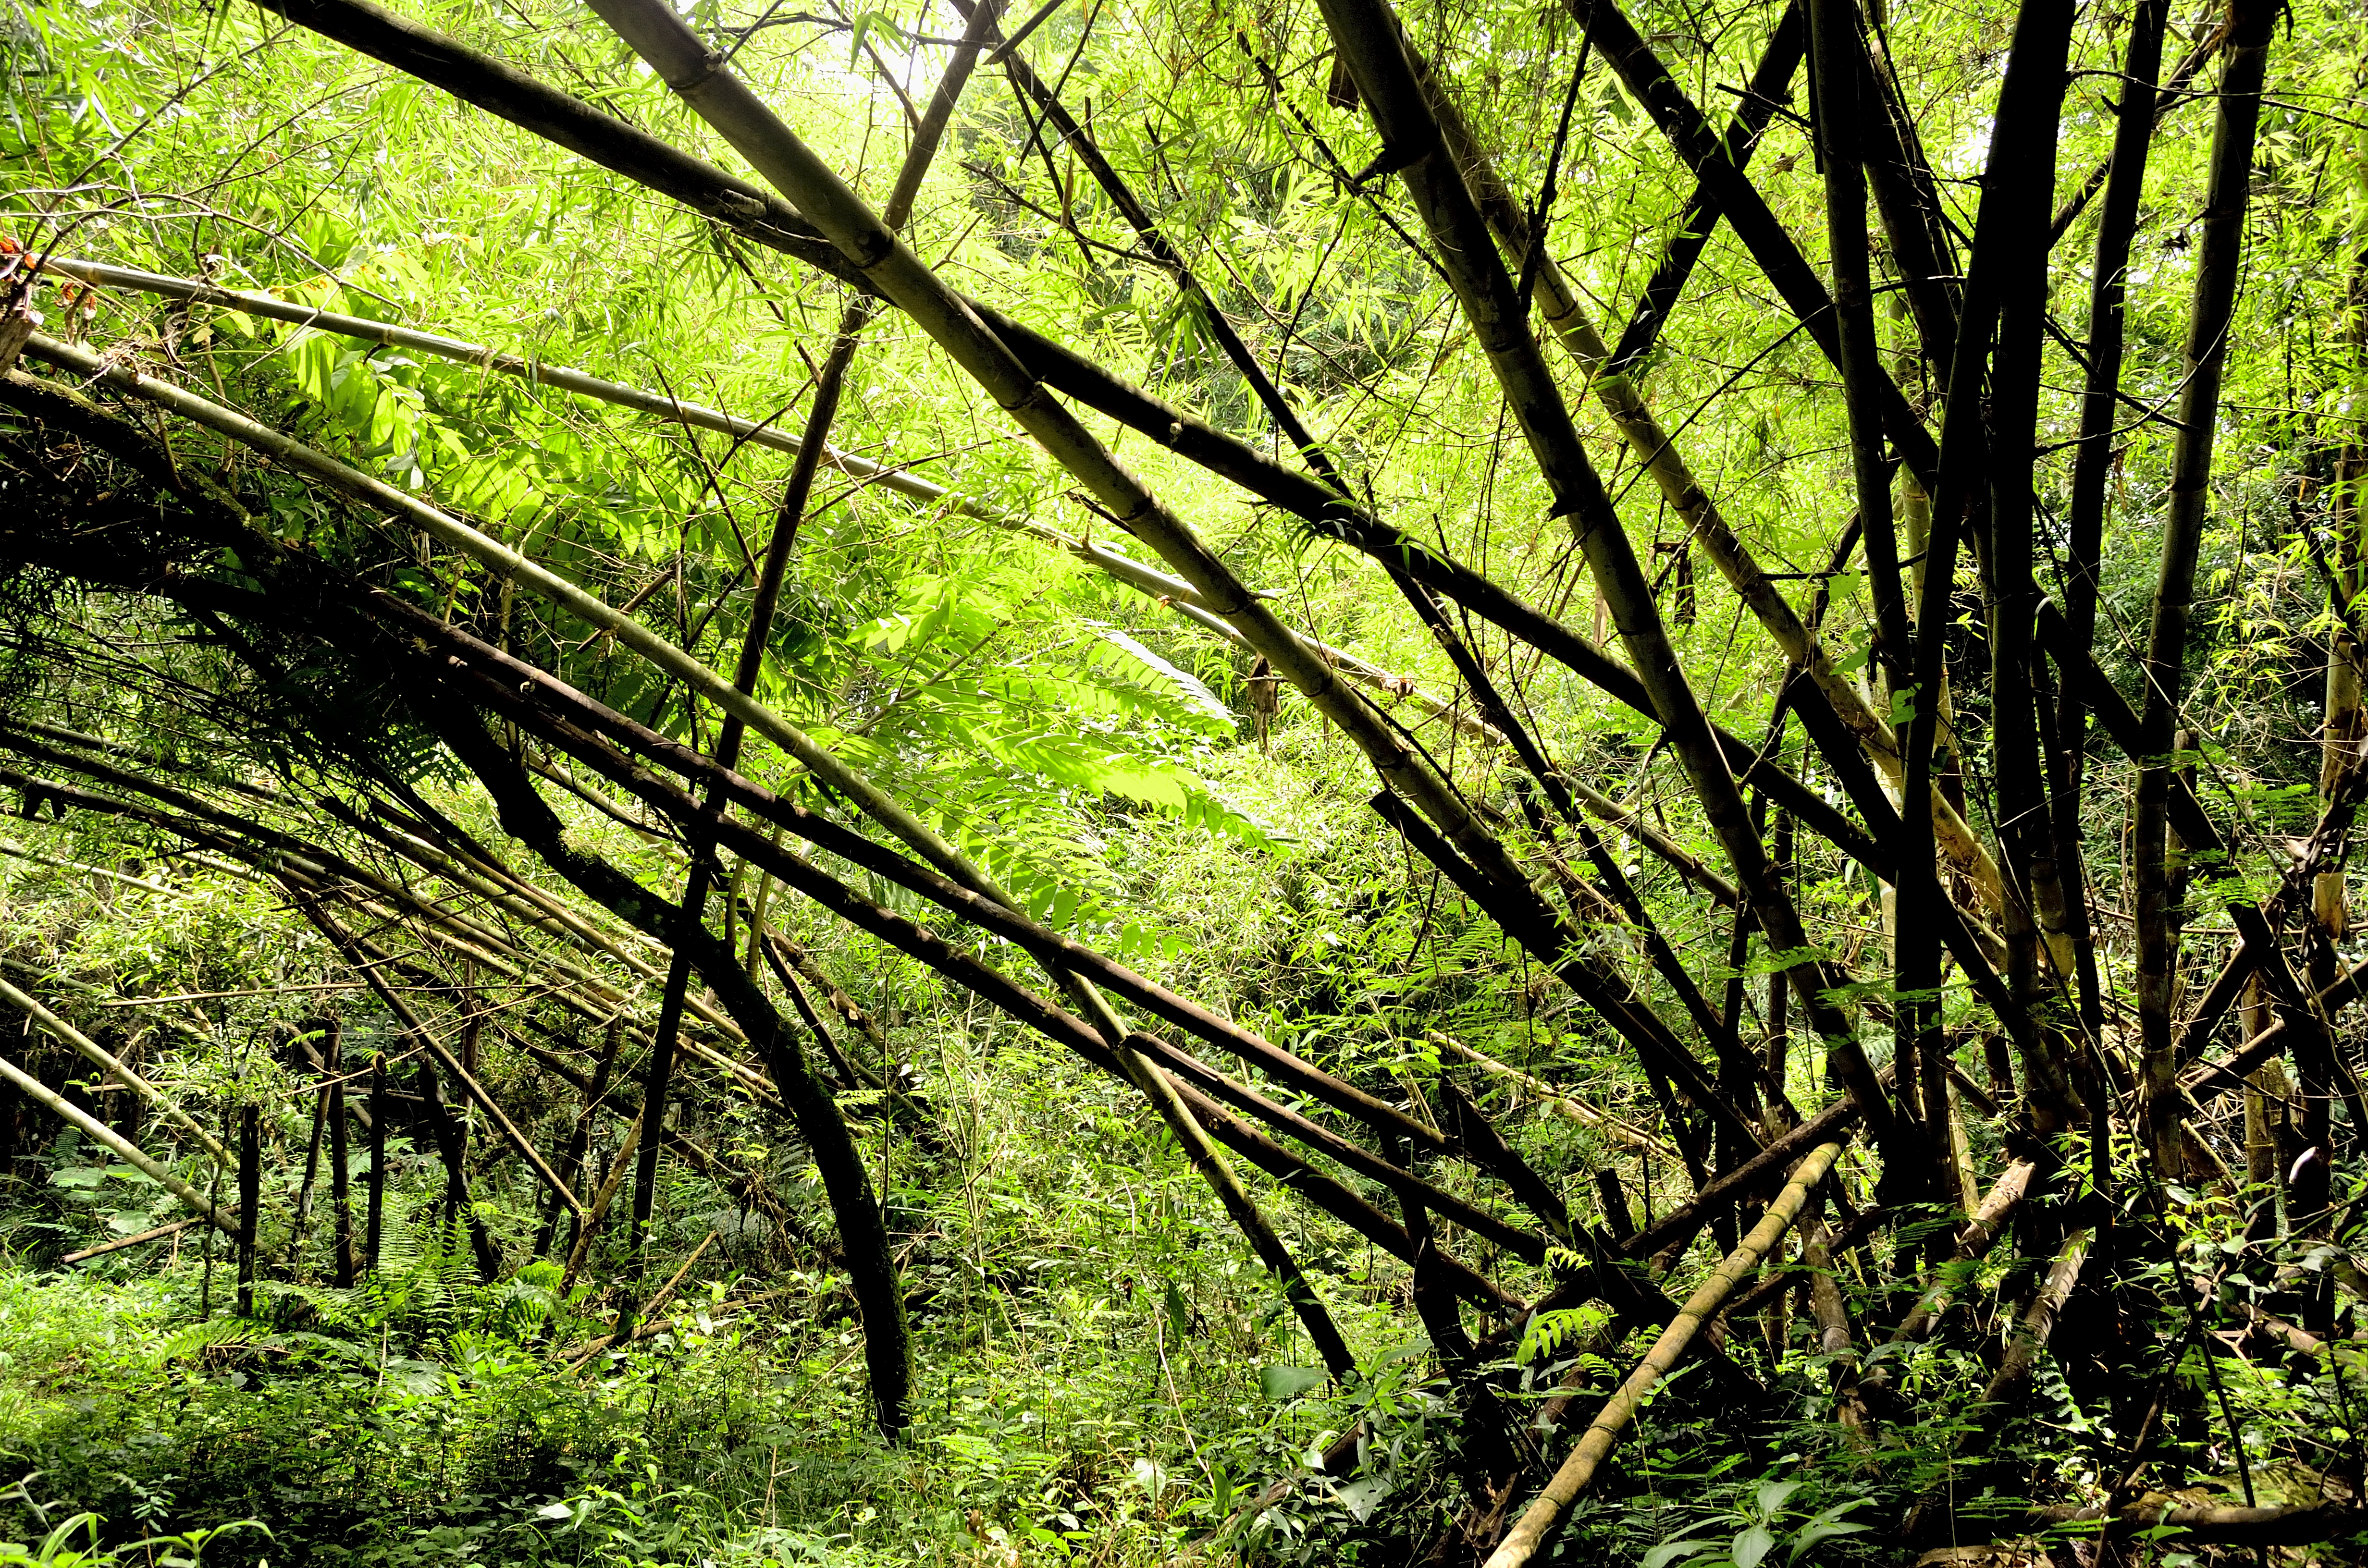
tree, nature, forest, branch, plant, sunlight, leaf, flower, trunk, green, jungle, autumn, botany, flora, vegetation, rainforest, deciduous, grove, turismo, verde, woodland, misiones, selva, mem2015caraguatay, mem2015, agroturismo, caraguatay, habitat, ecosystem, old growth forest, natural environment, plant stem, woody plant, temperate broadleaf and mixed forest